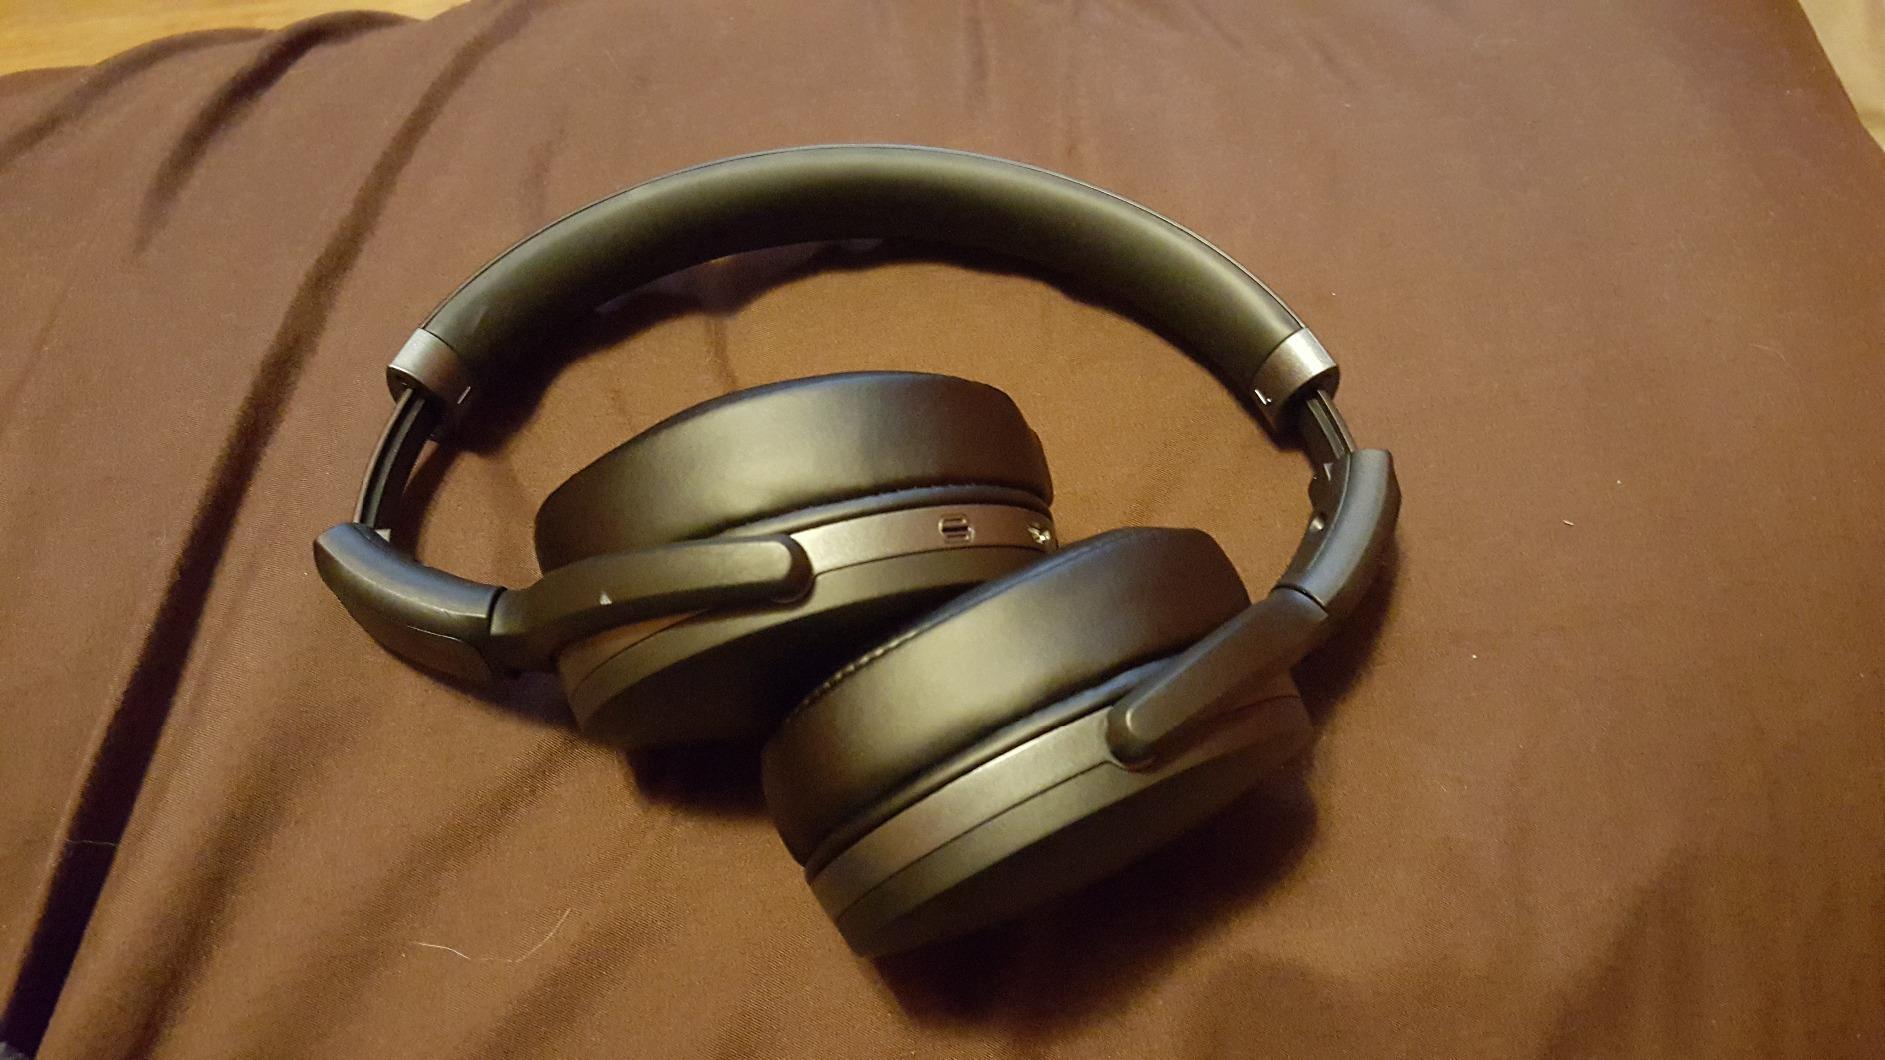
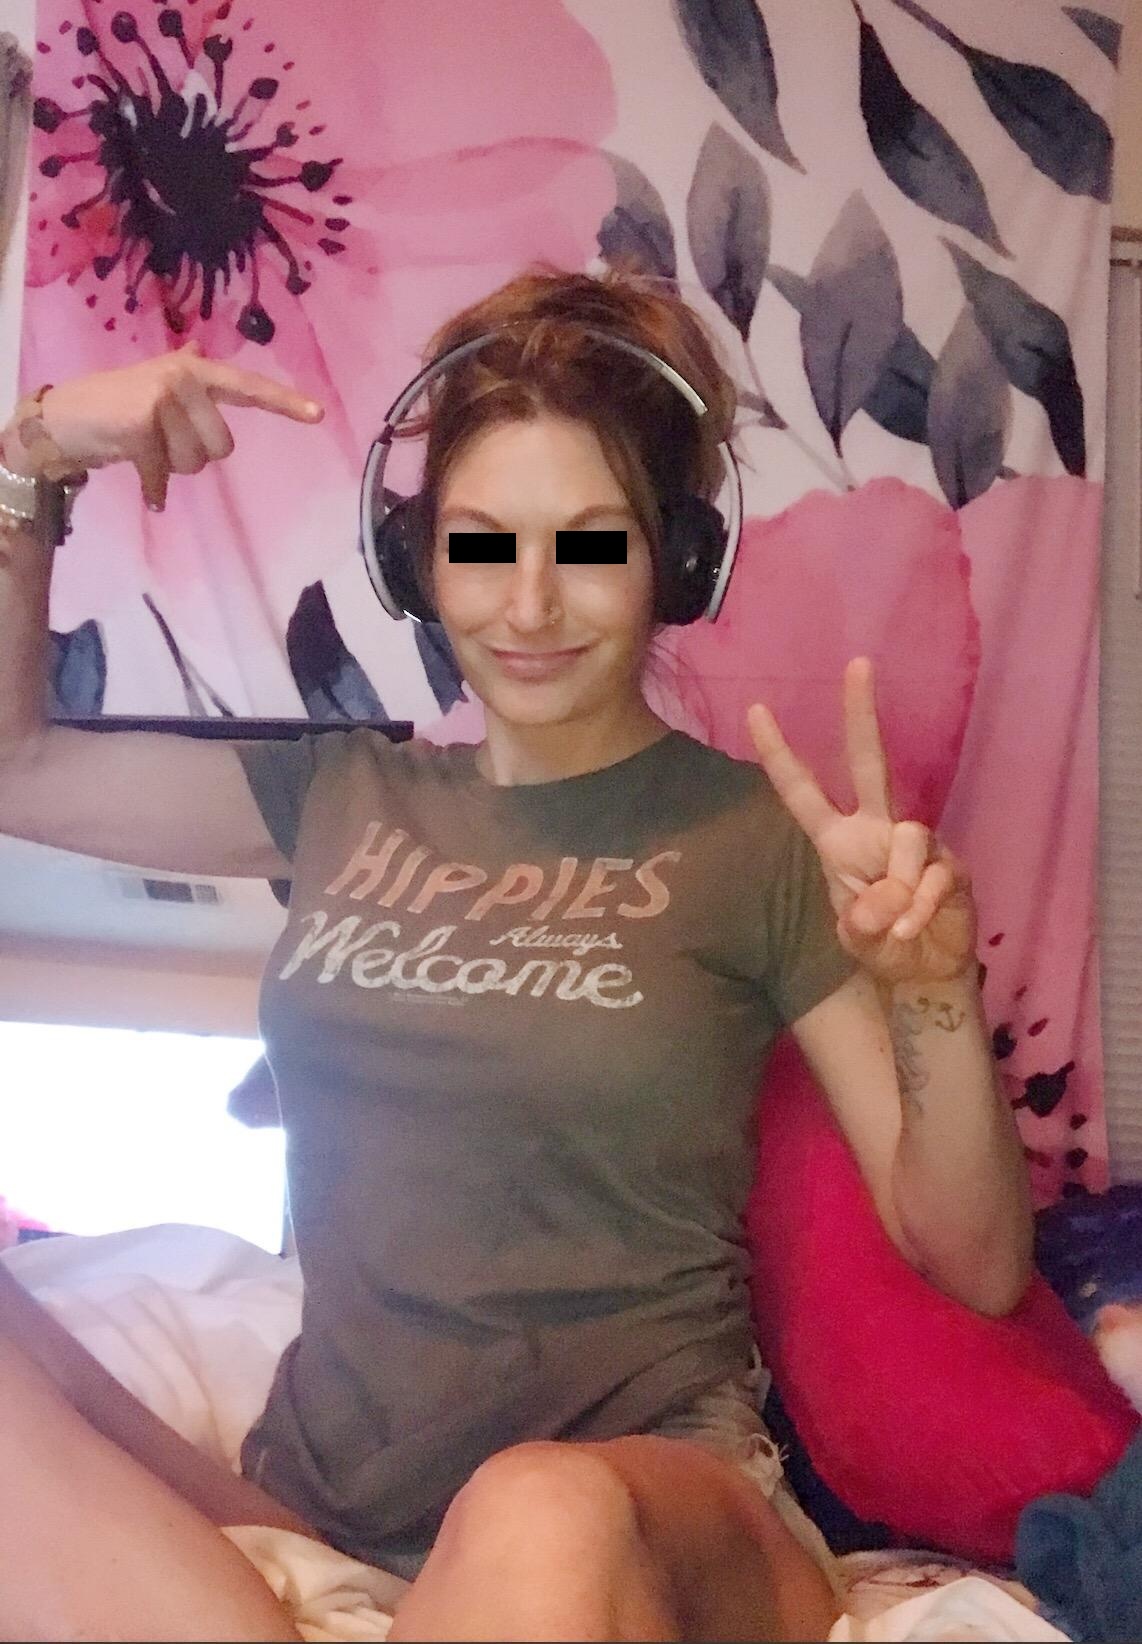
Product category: headphones
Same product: no